Charles Jean d'Hector

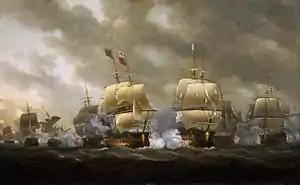
"The Battle of Quiberon Bay", Nicholas Pocock, 1812. National Maritime Museum

After hunting Barbary pirates off the Mediterranean coast, he was made aide-major to the port of Brest on 26 July 1757. In the aftermath of the battle of Quiberon Bay seven French ships of the line and four frigates took advantage of the tide to reach the estuary of the river Vilaine, where they took refuge. Edward Boscawen noted this and blockaded the entrance to the river. Brittany's governor the duc d'Aiguillon tasked the chevalier de Ternay with breaking the blockade, but de Ternay would only accept the mission if he was accompanied by the count of Hector. Together they managed to defeat Boscawen and break out the "Brillant" and the "Éveillé". For this the count of Hector was made a knight of the Order of Saint Louis in 1760 and promoted to capitaine de vaisseau on 15 January 1762.